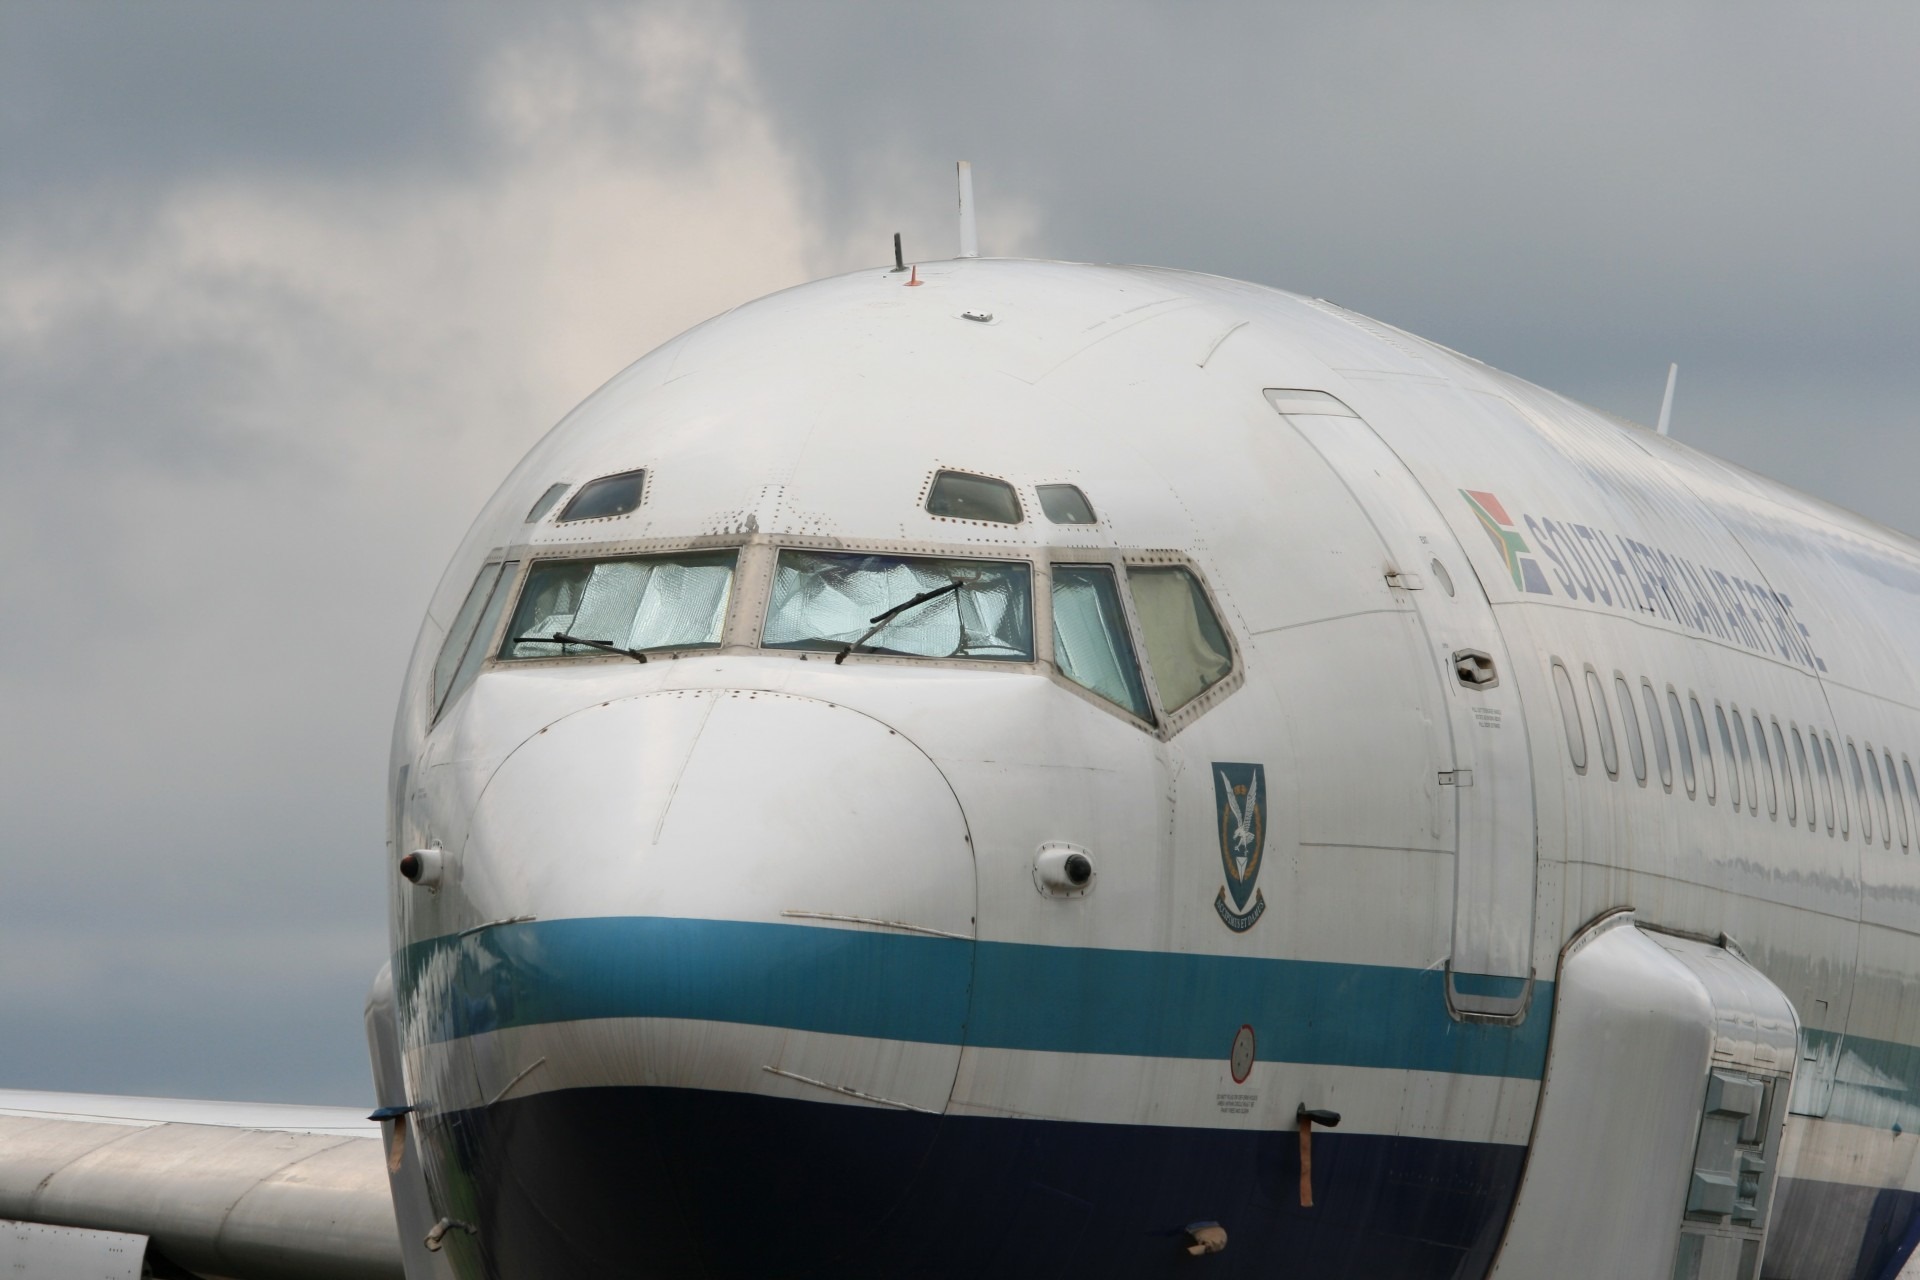
airplane, aircraft, transport, vehicle, airline, aviation, flight, airliner, airbus, heritage, boeing, takeoff, air force, jet aircraft, boeing 787 dreamliner, fixed wing, air travel, boeing 737, atmosphere of earth, wide body aircraft, narrow body aircraft, aerospace engineering, aircraft engine, airbus a320 family, south african air force museum, static display, 707